Woodward Homestead

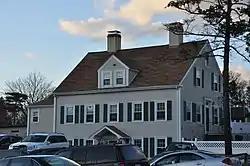

The Woodward Homestead is a historic house at 17 Main Street in Wakefield, Massachusetts, USA. It is an unusual style wood-frame house, with an older portion (the north side) that is 1.5 stories and was probably built sometime before 1765. It was remodeled later in the 19th century in the Federal style, and in the 1830s the southern portion of the house was added, with Greek Revival style (although the northern section retained its Federal character). The first known occupant was John Woodward in 1765; he was from a family that arrived in the area late in the 17th century.